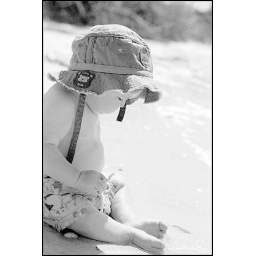
Lucas sitting on the beach for the first time in Florida. He wasn't so sure about the sand!!